Ittu Si Baat

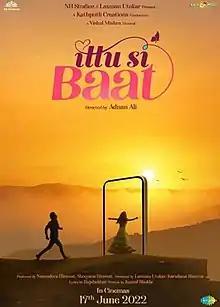
Theatrical release poster

Ittu Si Baat is an Indian Hindi-language romantic-comedy film on Prime video directed by Adnan Ali and produced by Narendrat Hirawat and Laxman Utekar.The film stars Bhupendra Jadawat, Gayatri Bhardwaj, Dheerendra Gautam, Ravi Chauhan and Farida Jalal. The film was released on 17 June 2022.